Empress of Japan

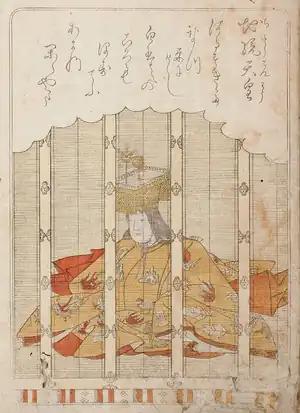
Empress Jitō (645–703) by Katsukawa Shunsho, 18th century

There were eight female imperial reigns (six empresses regnant including two who reigned twice) in Japan's early history between 593 and 770, and two more in the early modern period (Edo period). Although there were eight reigning empresses, with only one exception their successors were selected from amongst the males of the paternal Imperial bloodline. After many centuries, female reigns came to be officially prohibited only when the Imperial Household Law was issued in 1889 alongside the new Meiji Constitution.